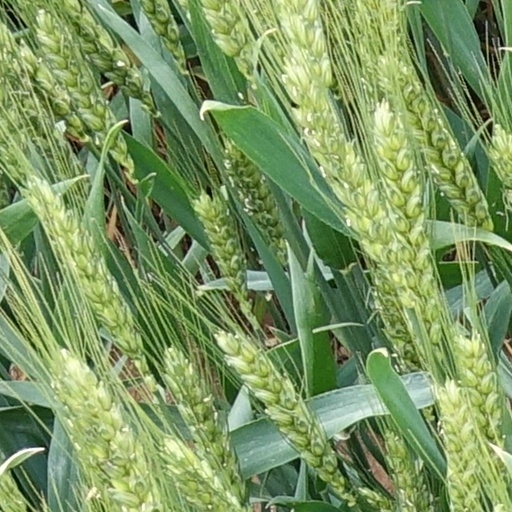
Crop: wheat